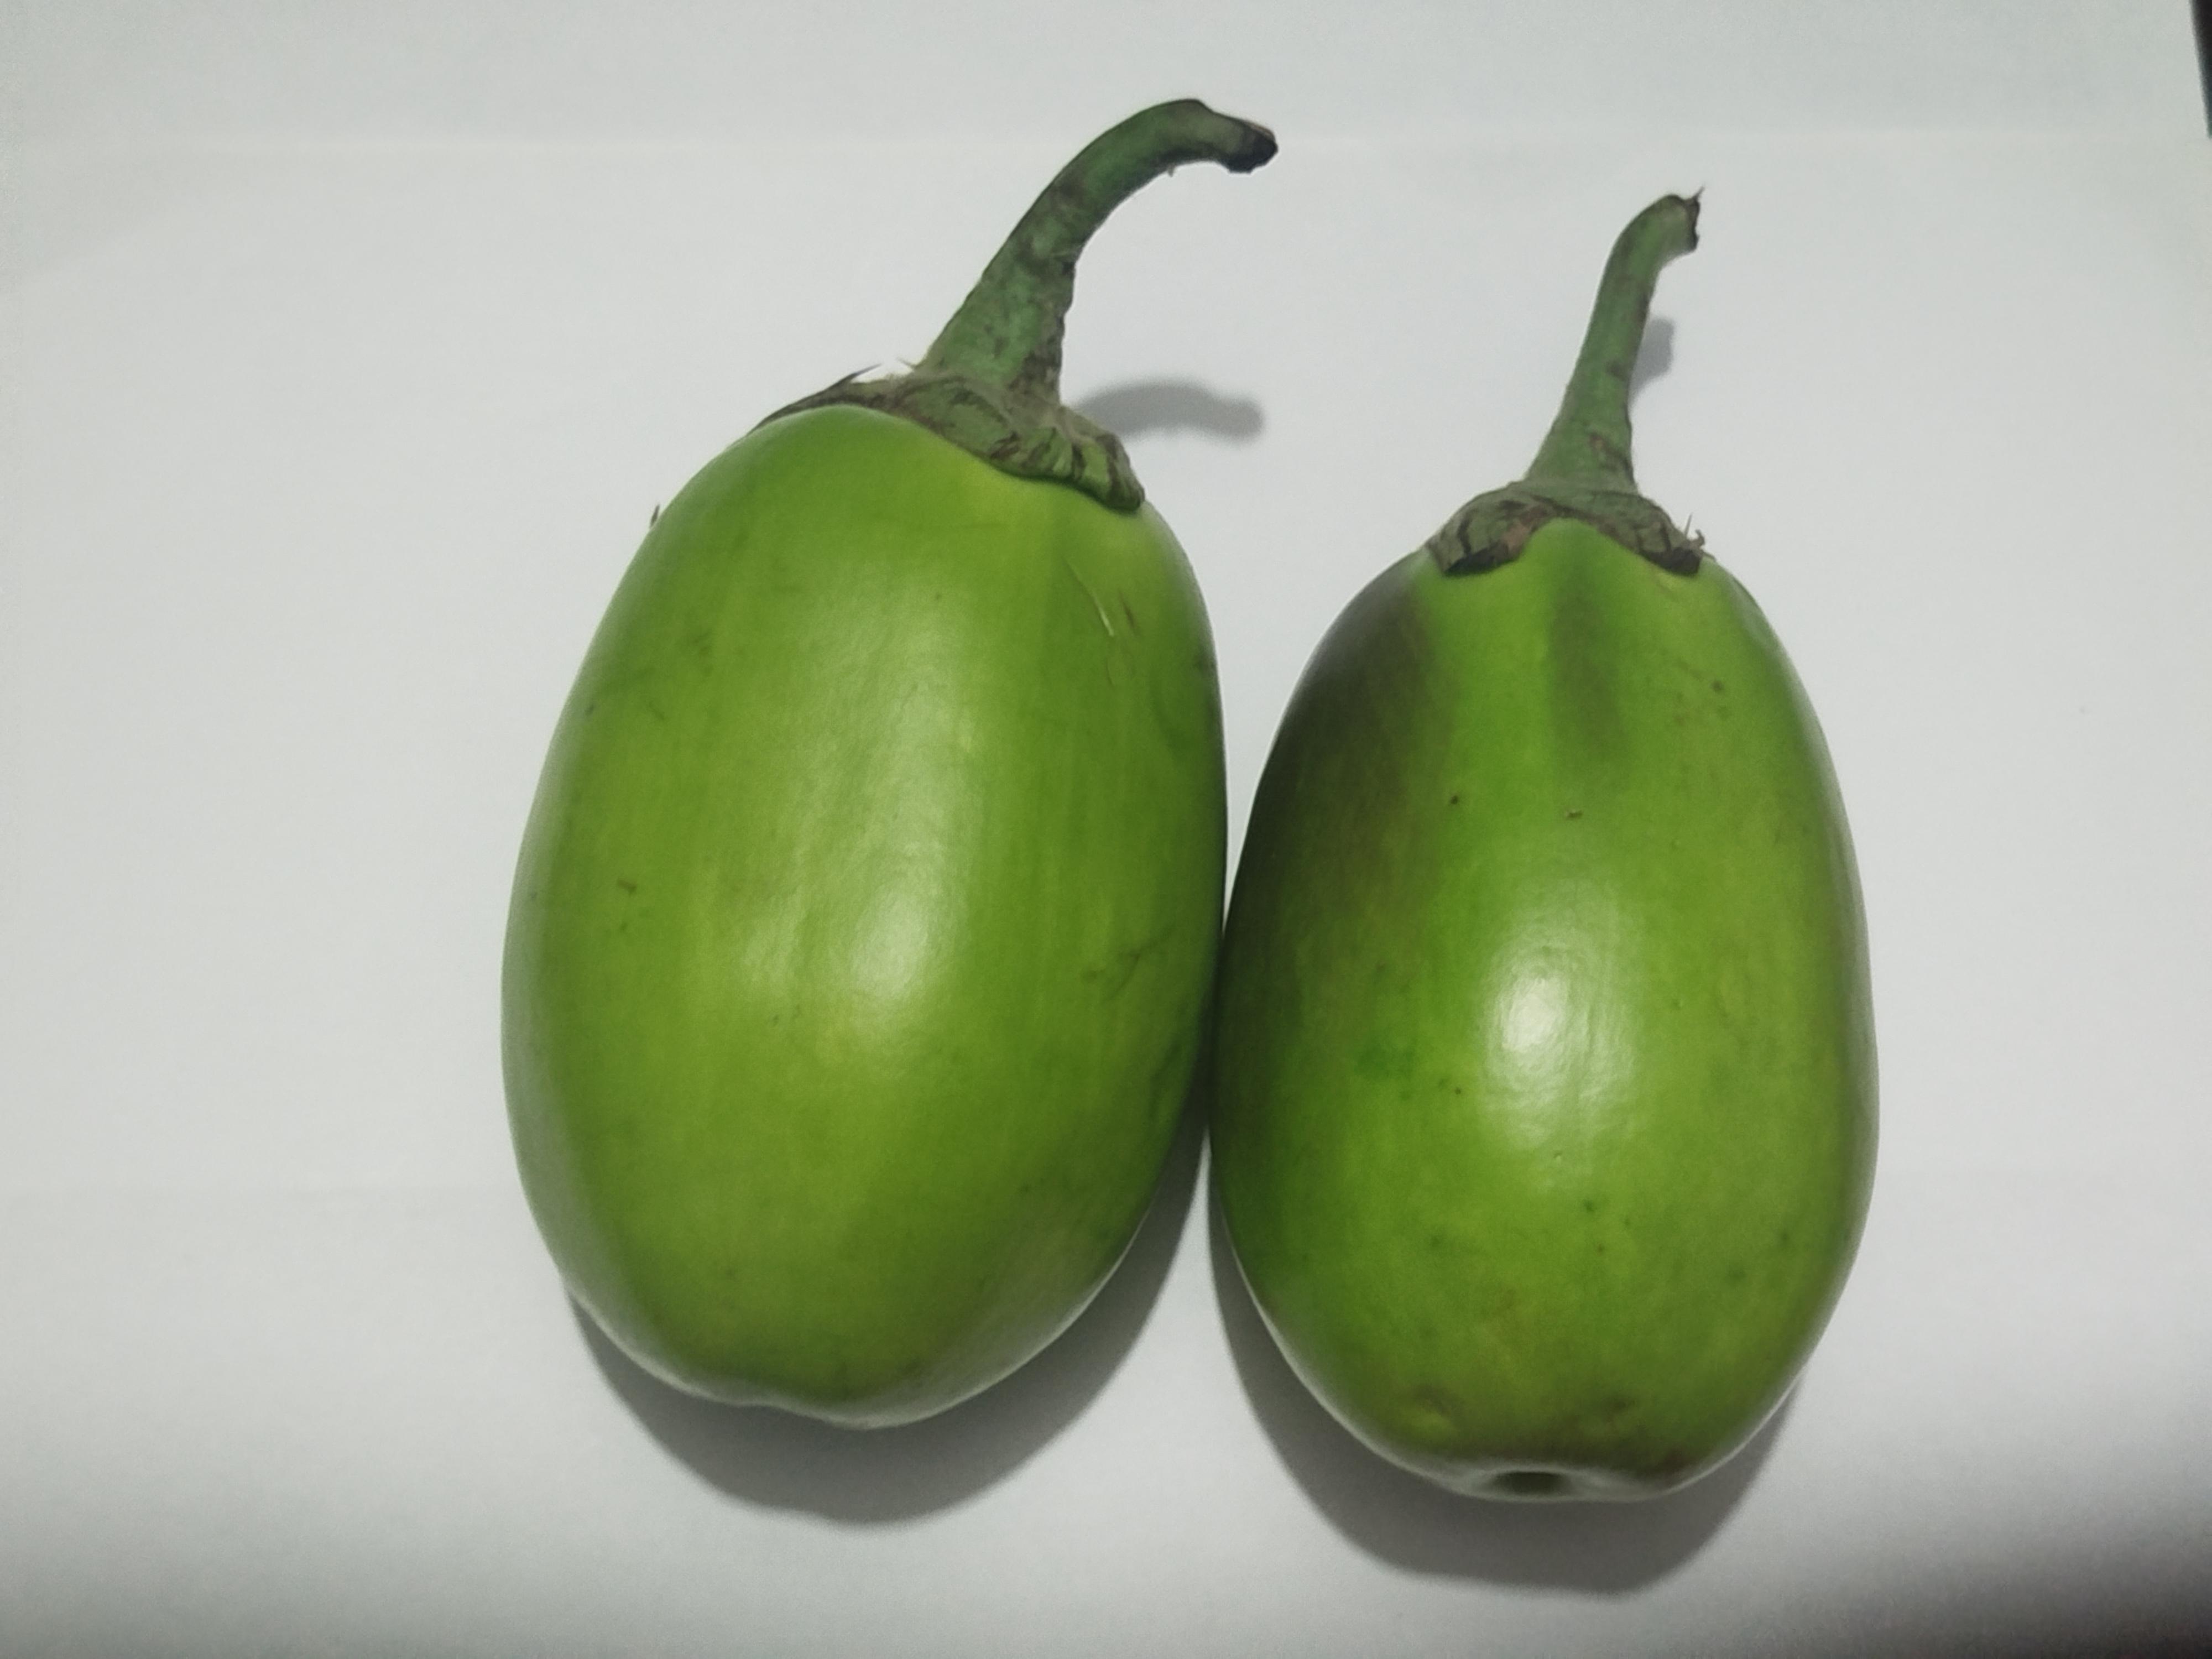
Label: Brinjal